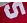
Number: 5